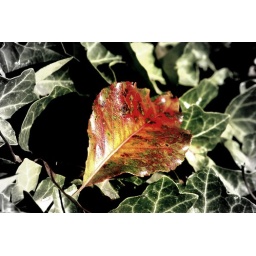
red in a sea of green